Achinsk

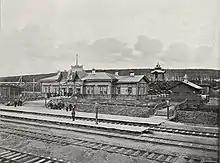
Achinsk train station in 1899

Since 1990, Achinsk has been included in the official list of cities in Russia with historical and cultural value of nationwide significance.